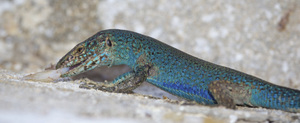
La nécrophagie est le fait de manger des cadavres.